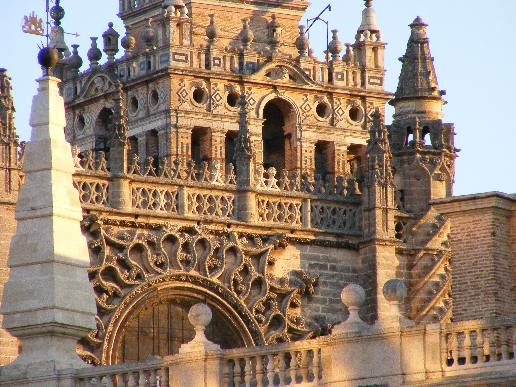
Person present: No